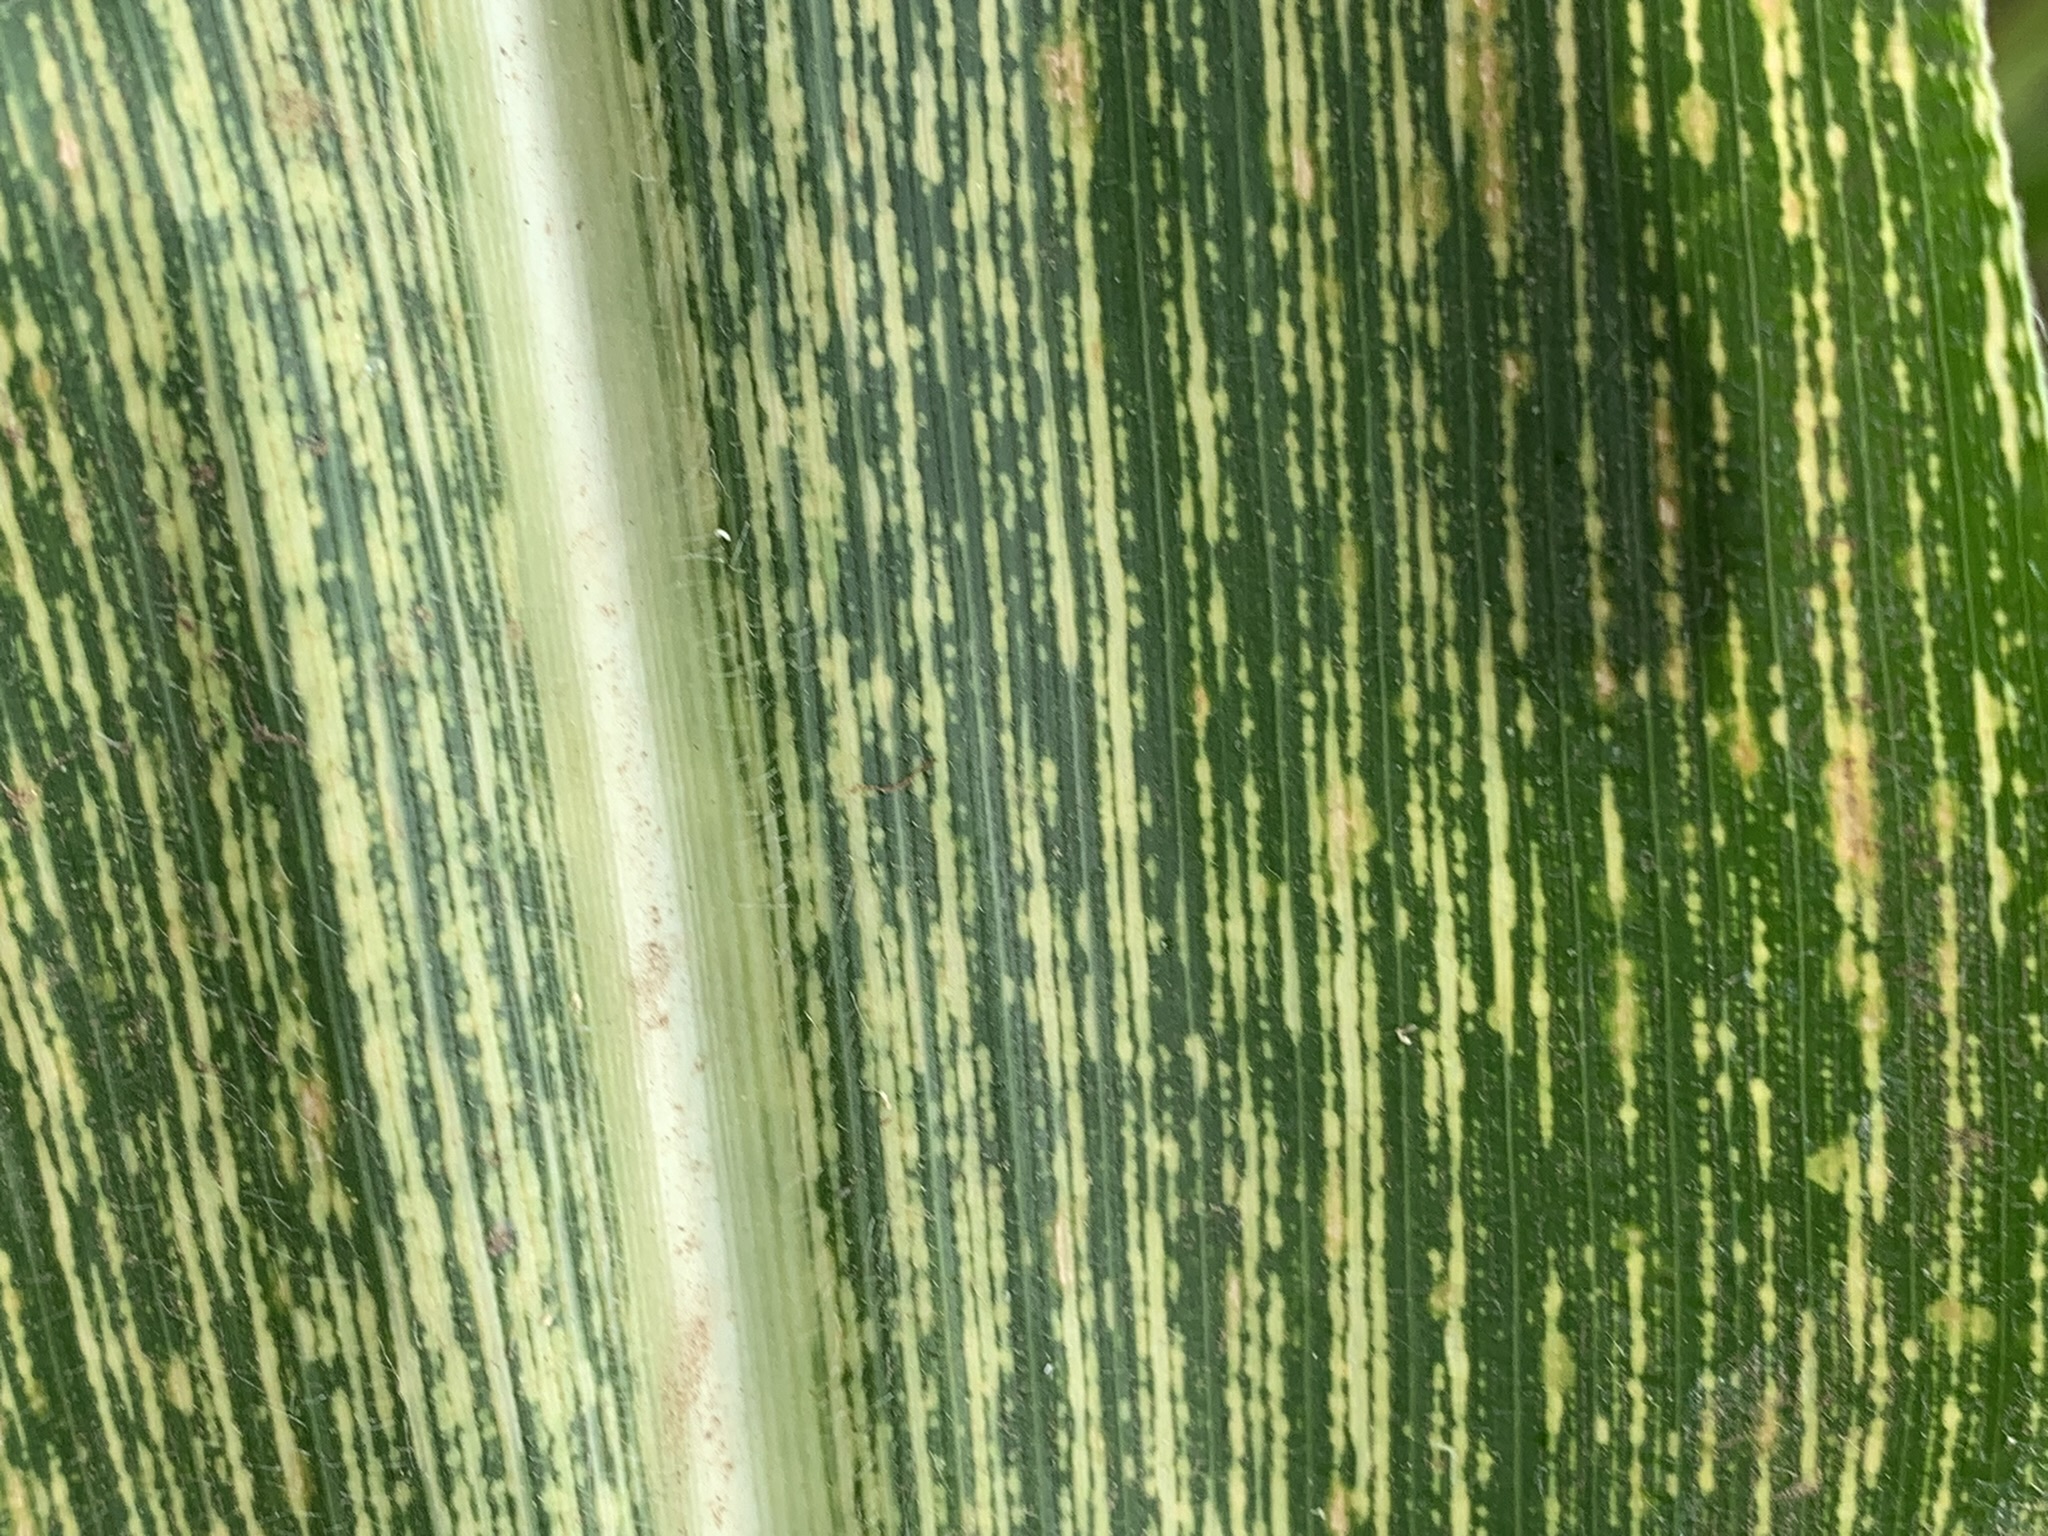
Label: MSV